History of whaling

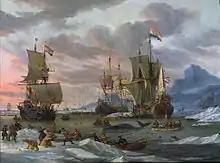
"Whaling", by Abraham Storck

Hunting of cetaceans continues by Alaska Natives (mainly beluga and narwhal, plus subsistence hunting of the bowhead whale) and to a lesser extent by the Makah (gray whale). Commercial whaling in British Columbia and southeast Alaska ended in the late 1960s.